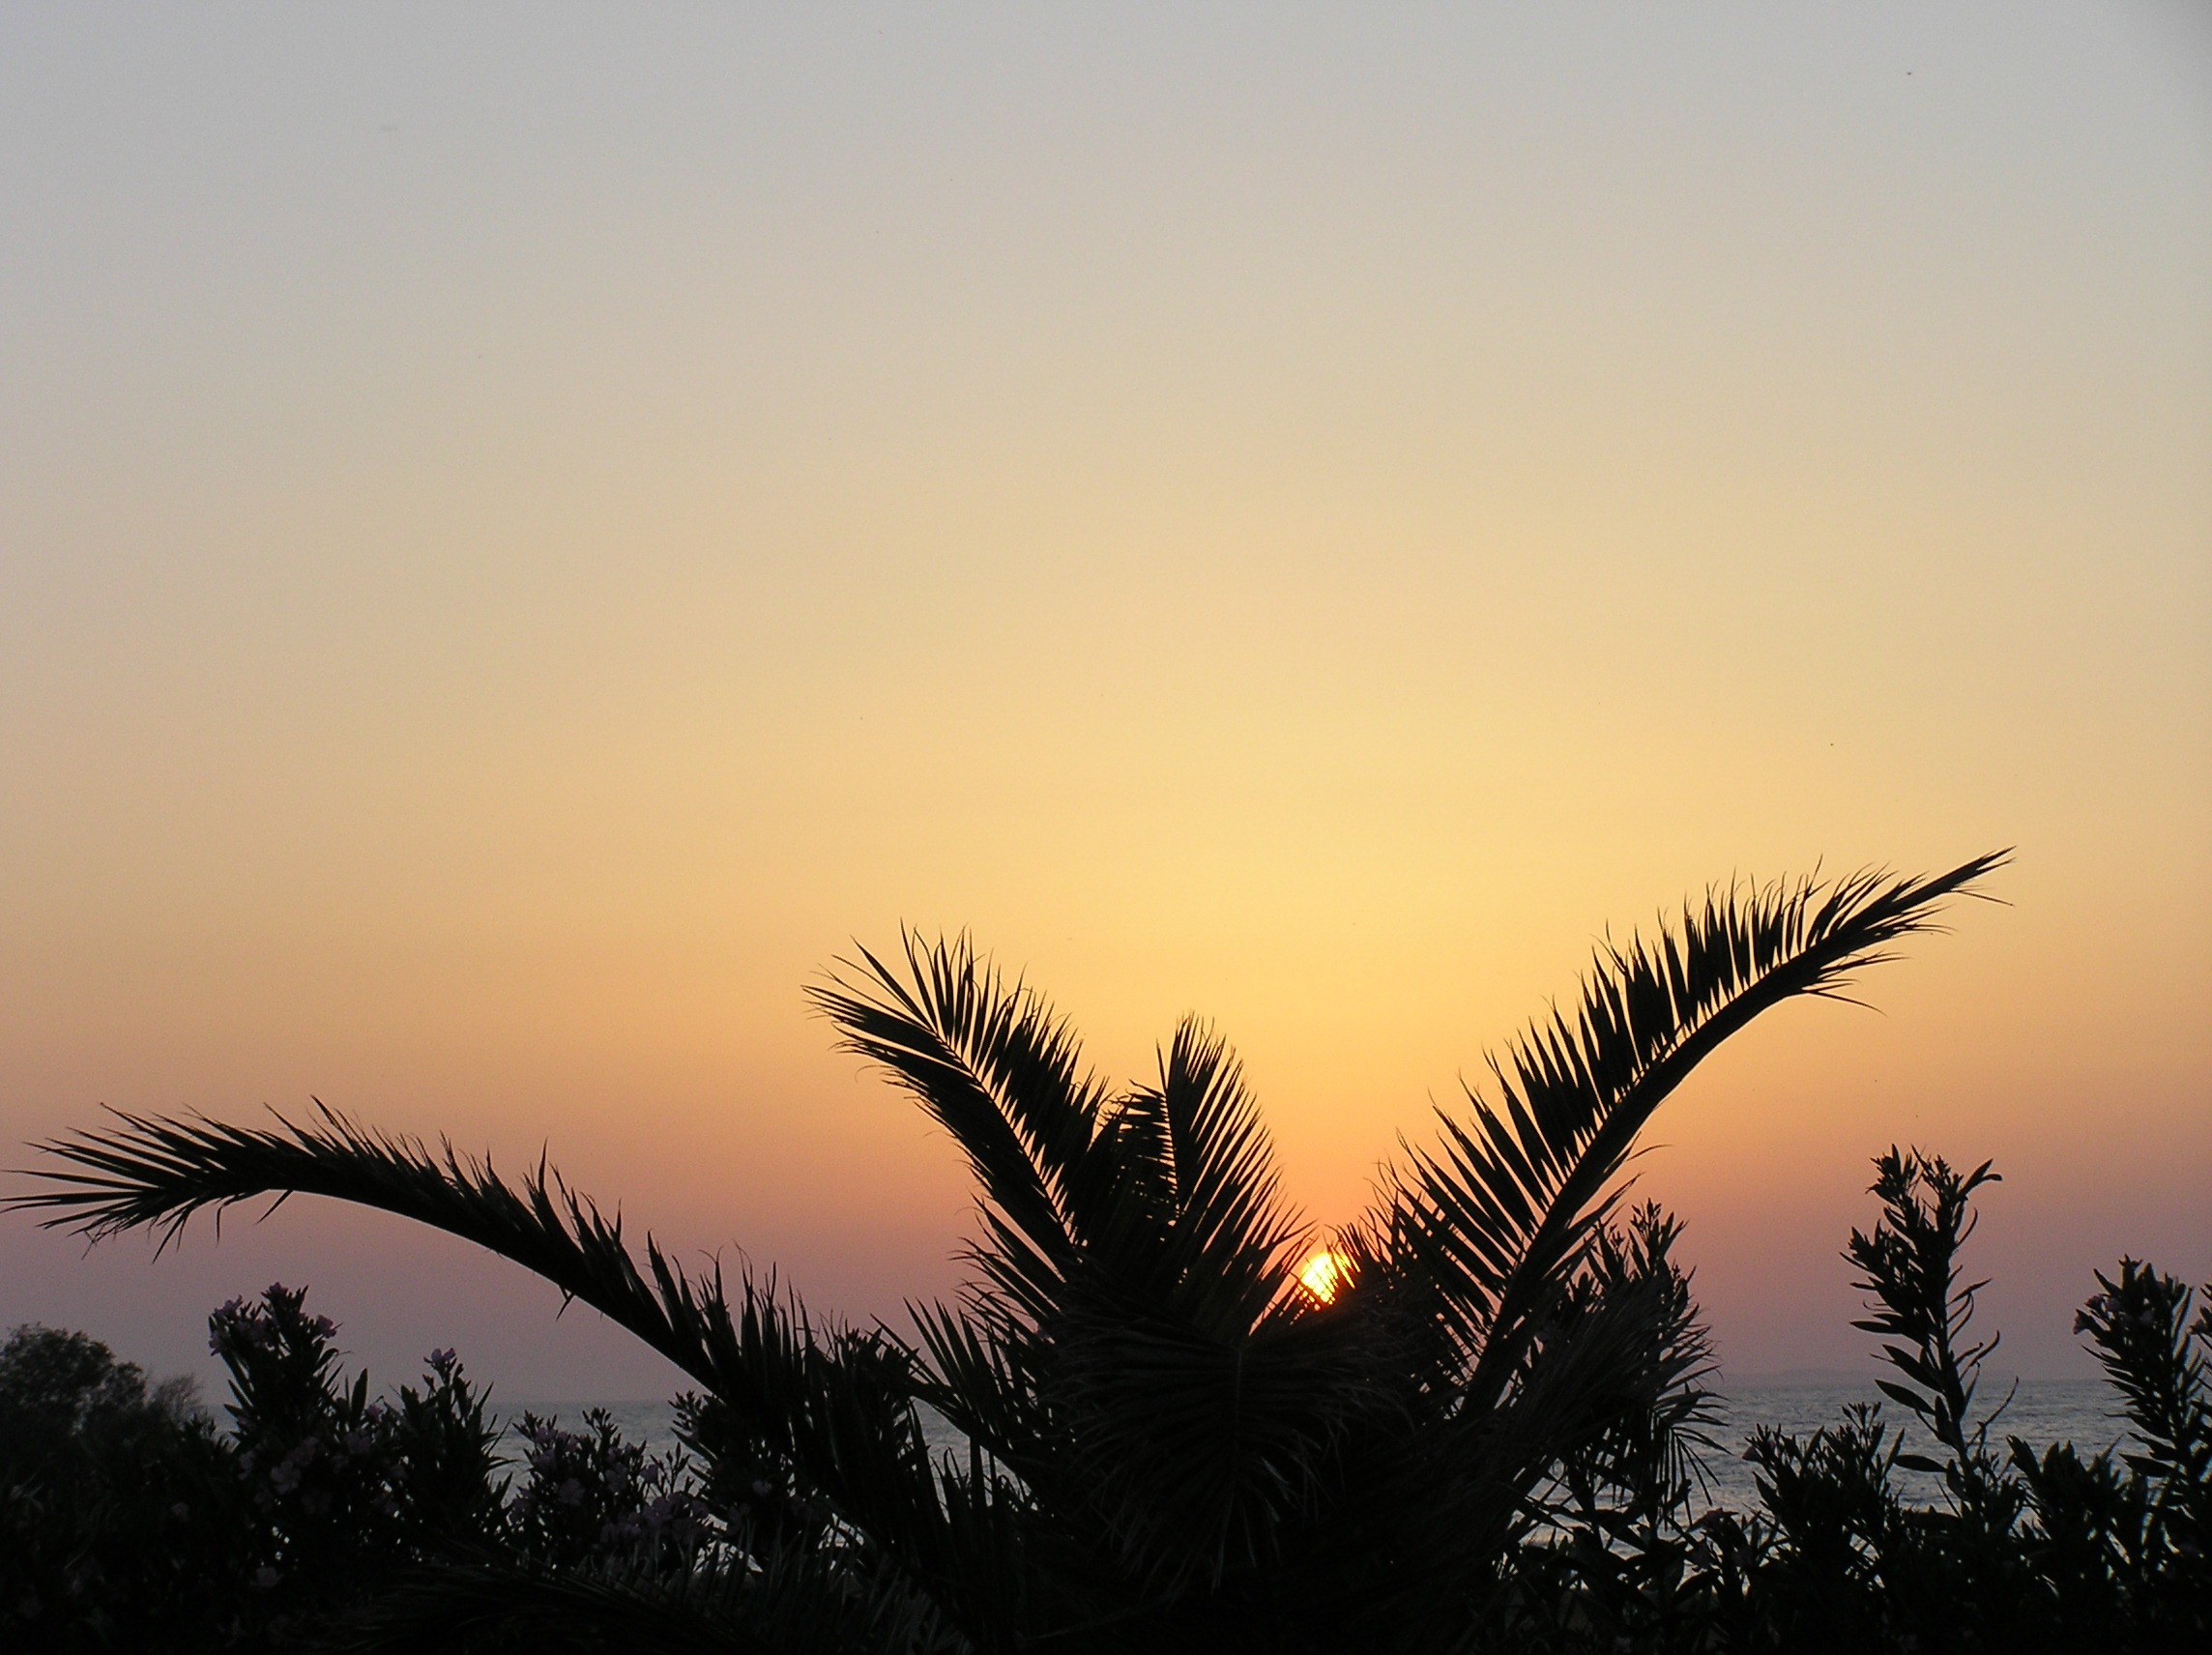
beach, sea, tree, water, nature, horizon, cloud, sky, sunrise, sunset, field, prairie, sunlight, morning, dawn, dusk, evening, savanna, afterglow, evening sky, kos, greek island, atmospheric phenomenon, grass family, arecales